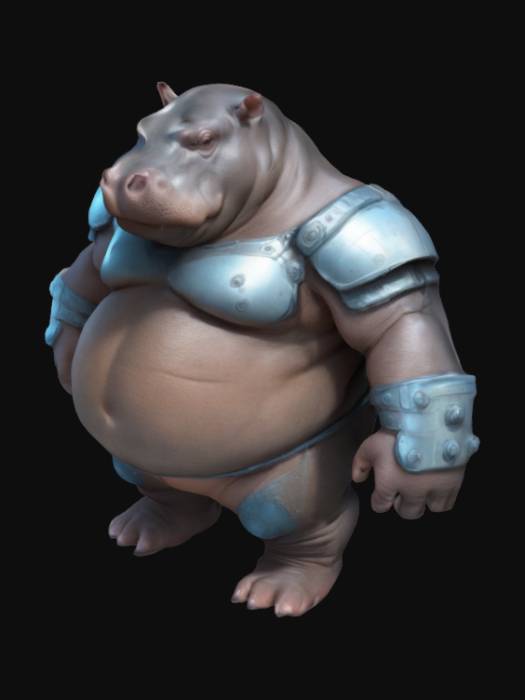
미적 점수 (1~10점): 6